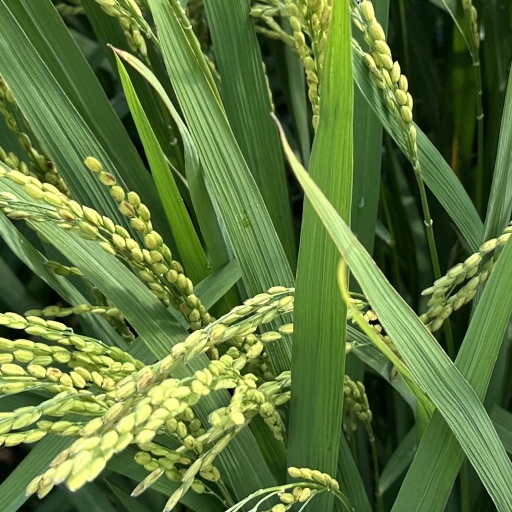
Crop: rice